Sky position (RA, Dec in degrees): 129.024, 9.24
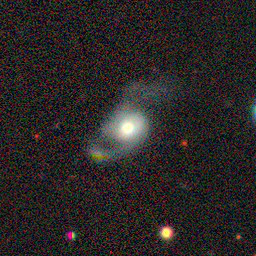
Galaxy morphology: Unbarred Loose Spiral Galaxies